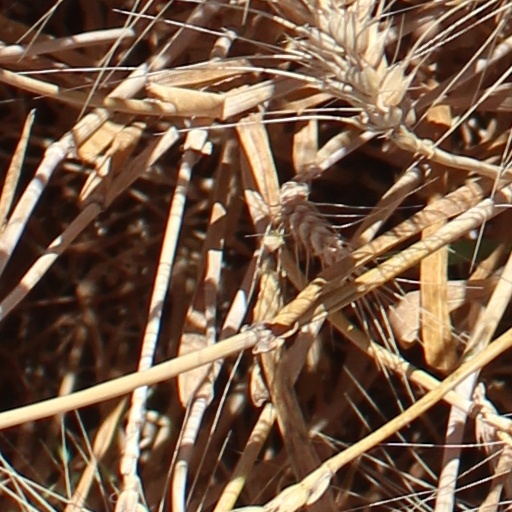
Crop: wheat